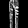
Label: Trouser